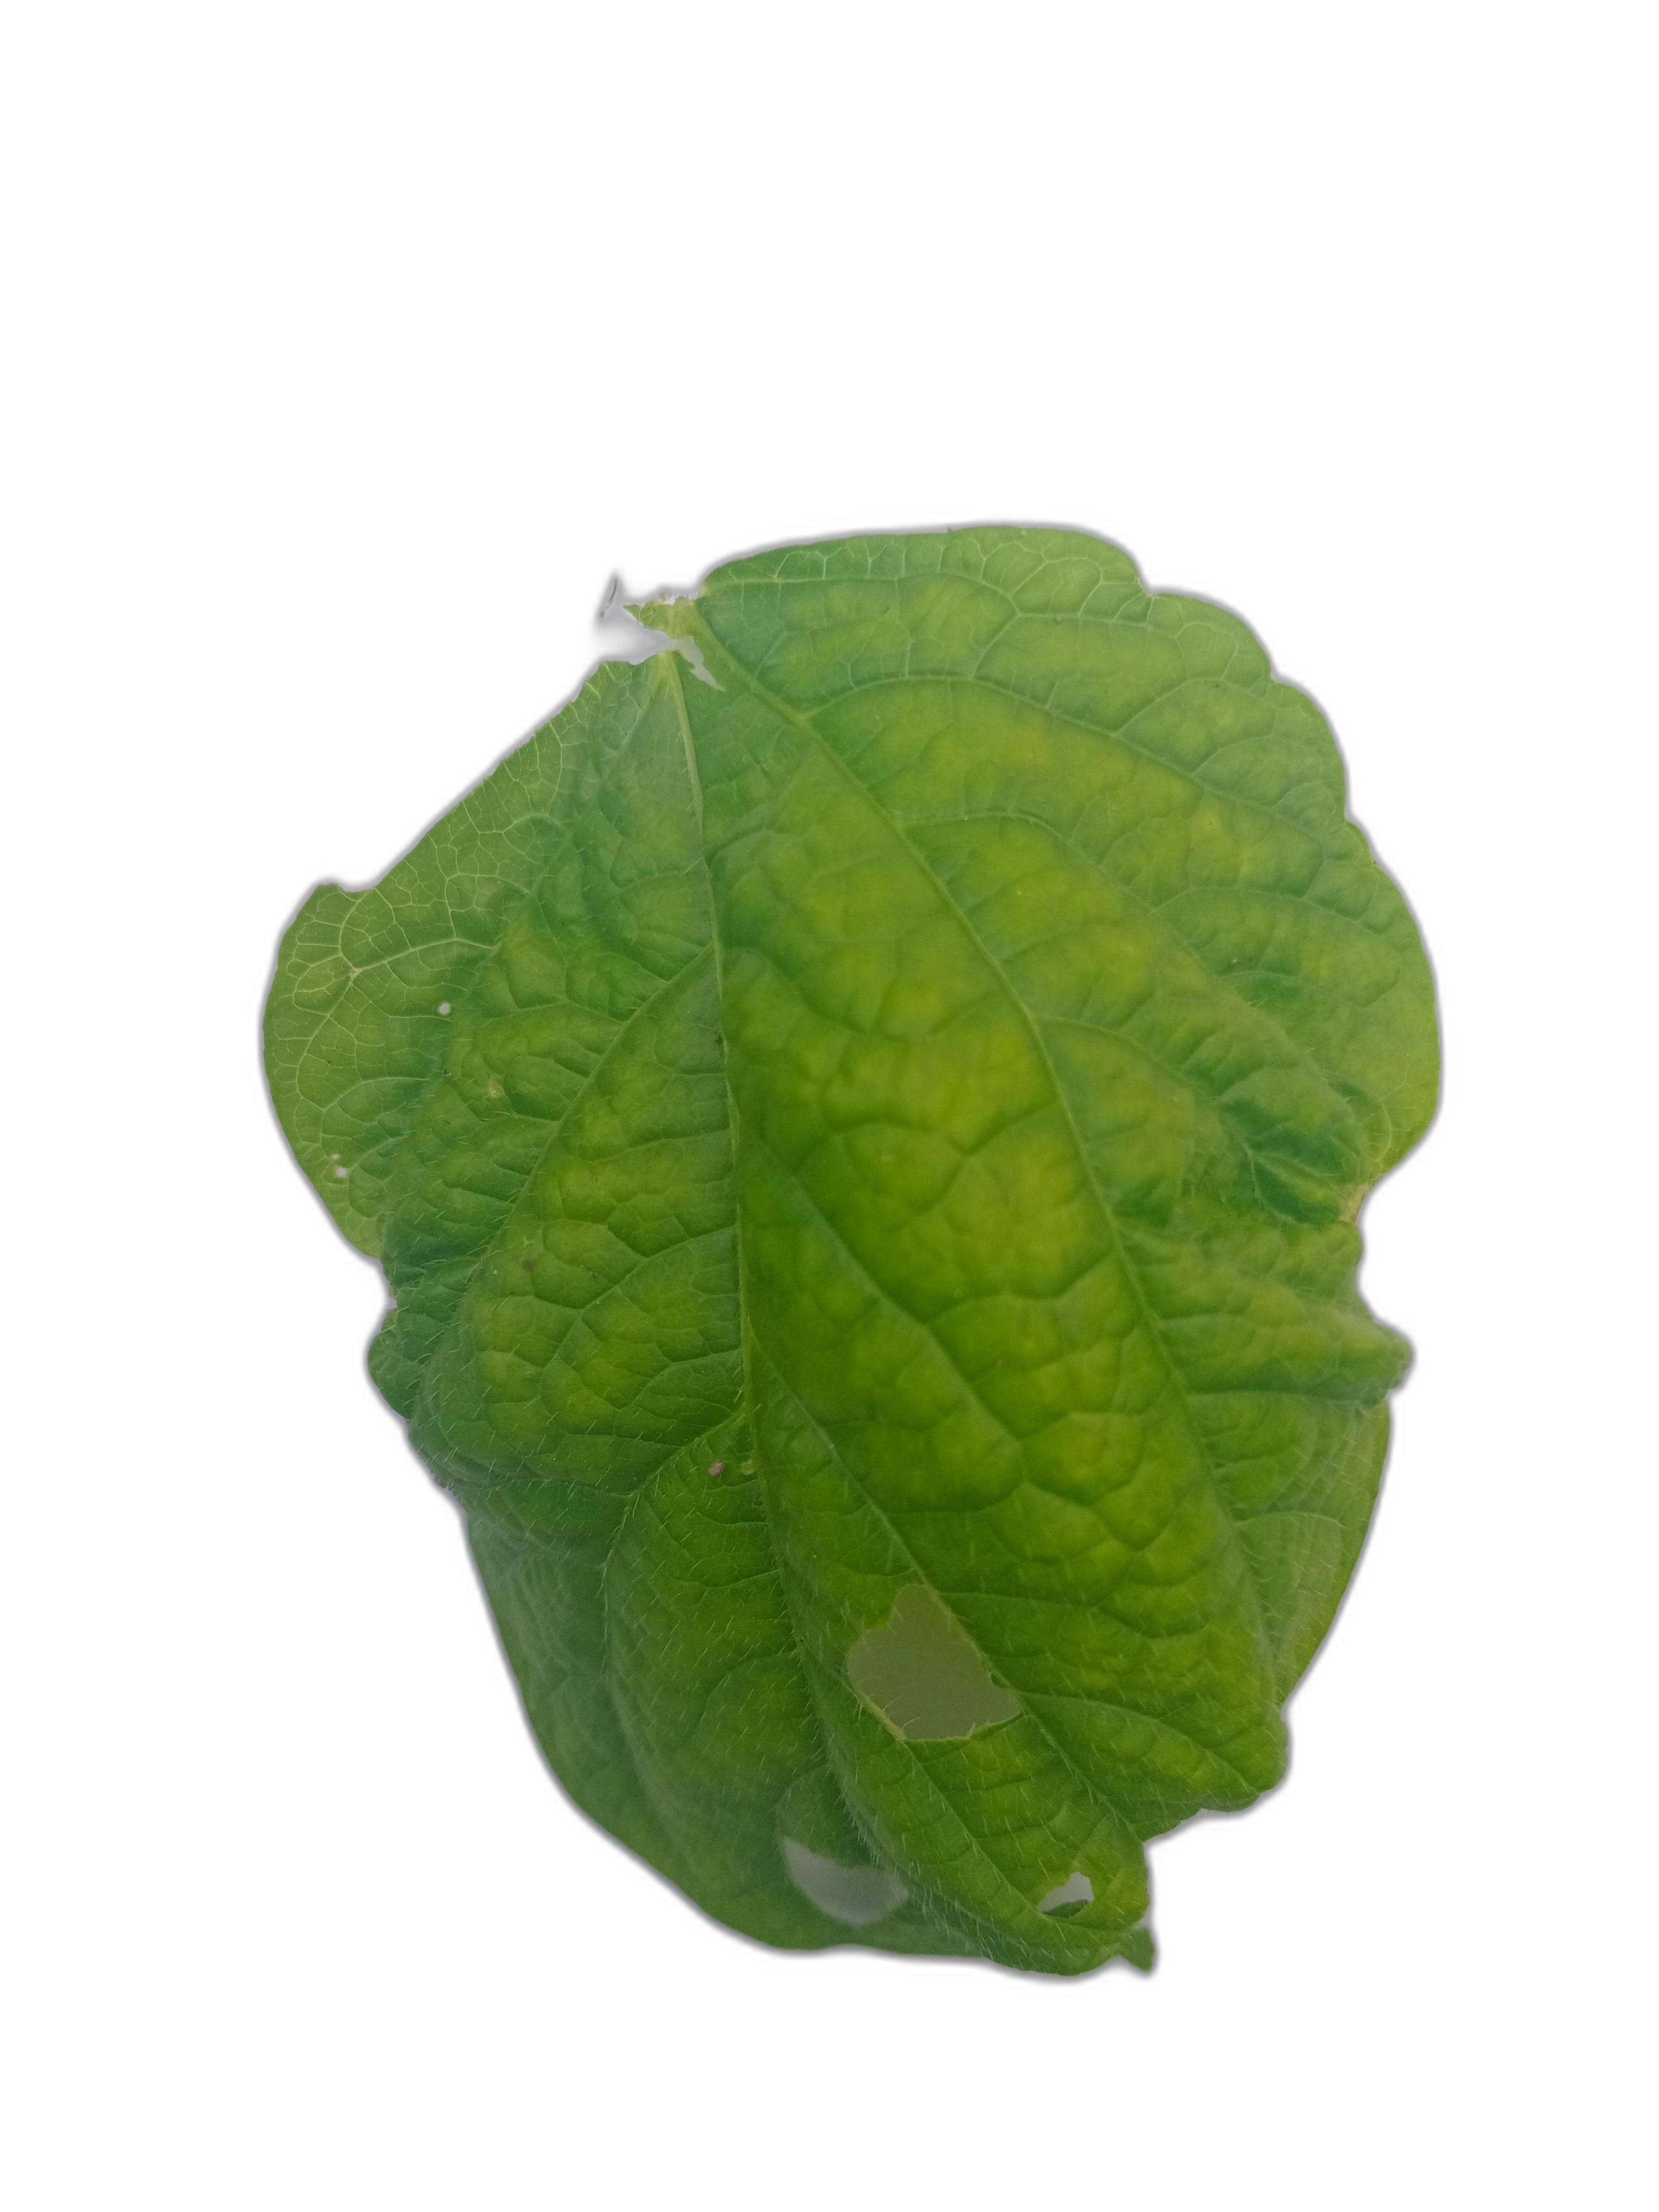
Label: Leaf Crinkle